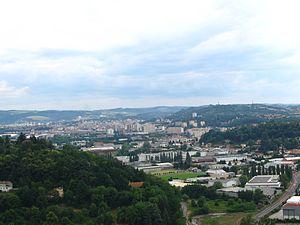
St-Etienne (Loire) depuis La Tour en Jarez